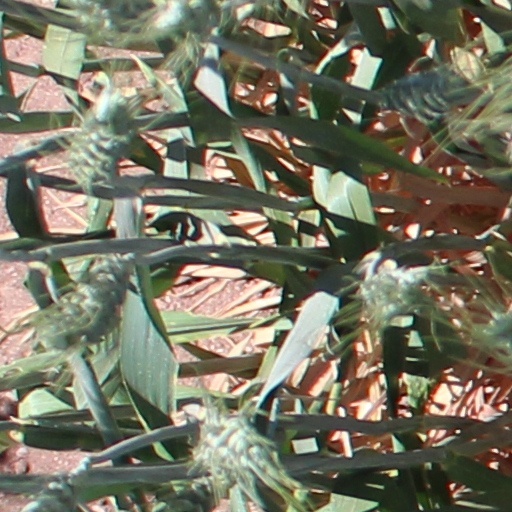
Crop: wheat